Capesterre-de-Marie-Galante

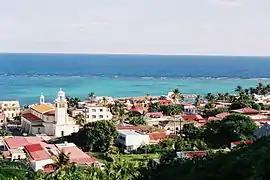
The town of Capesterre-de-Marie-Galante

Capesterre-de-Marie-Galante (literally "Capesterre of Marie-Galante"; ; often simply referred to as Capesterre) is a commune on the island of Marie-Galante, in the French overseas region and department of Guadeloupe, itself in the Lesser Antilles.